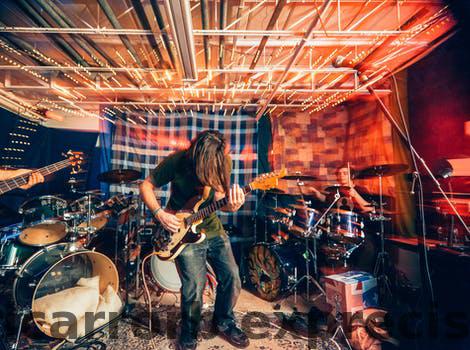
Label: Watermark